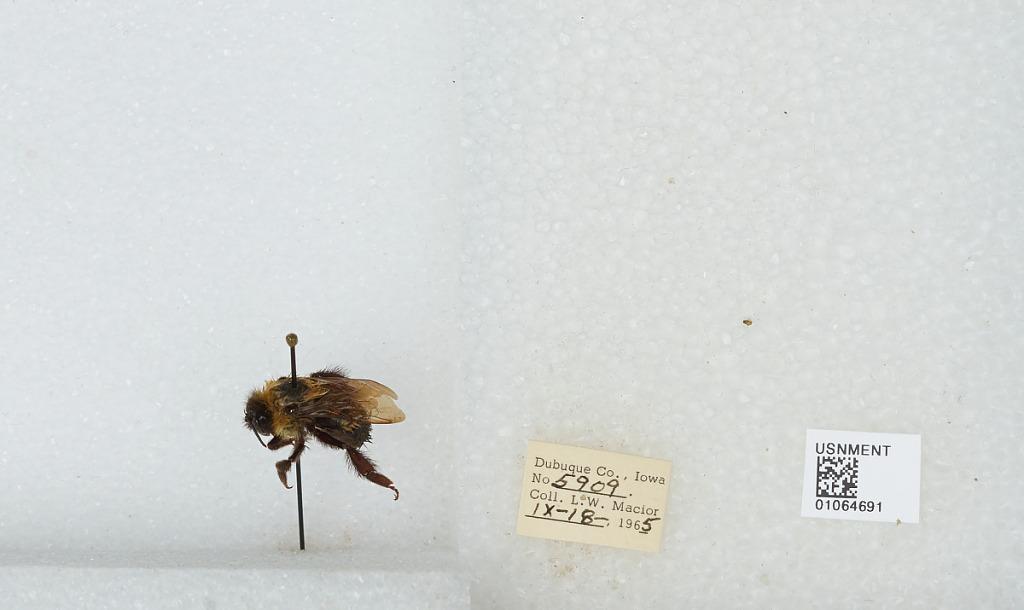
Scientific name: Bombus (Bombus) affinis Cresson
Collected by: L. Macior
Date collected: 1965-9-18
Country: United States
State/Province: Iowa
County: Dubuque
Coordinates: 42.4694, -90.8292